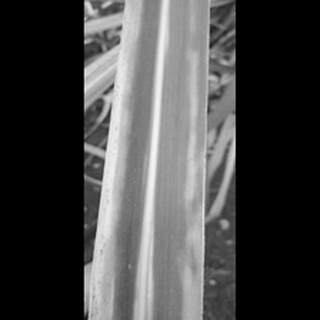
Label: sugarcane_yellow_leaf_disease